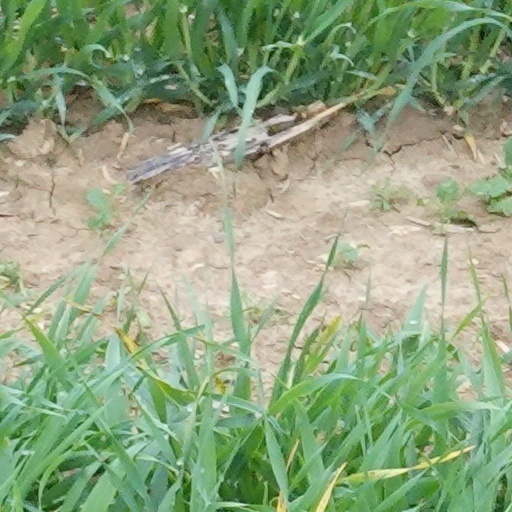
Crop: wheat